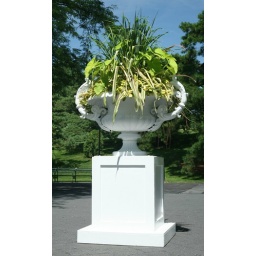
There was a pineapple plant in this urn, with a pineapple - at the other side unfortunately.